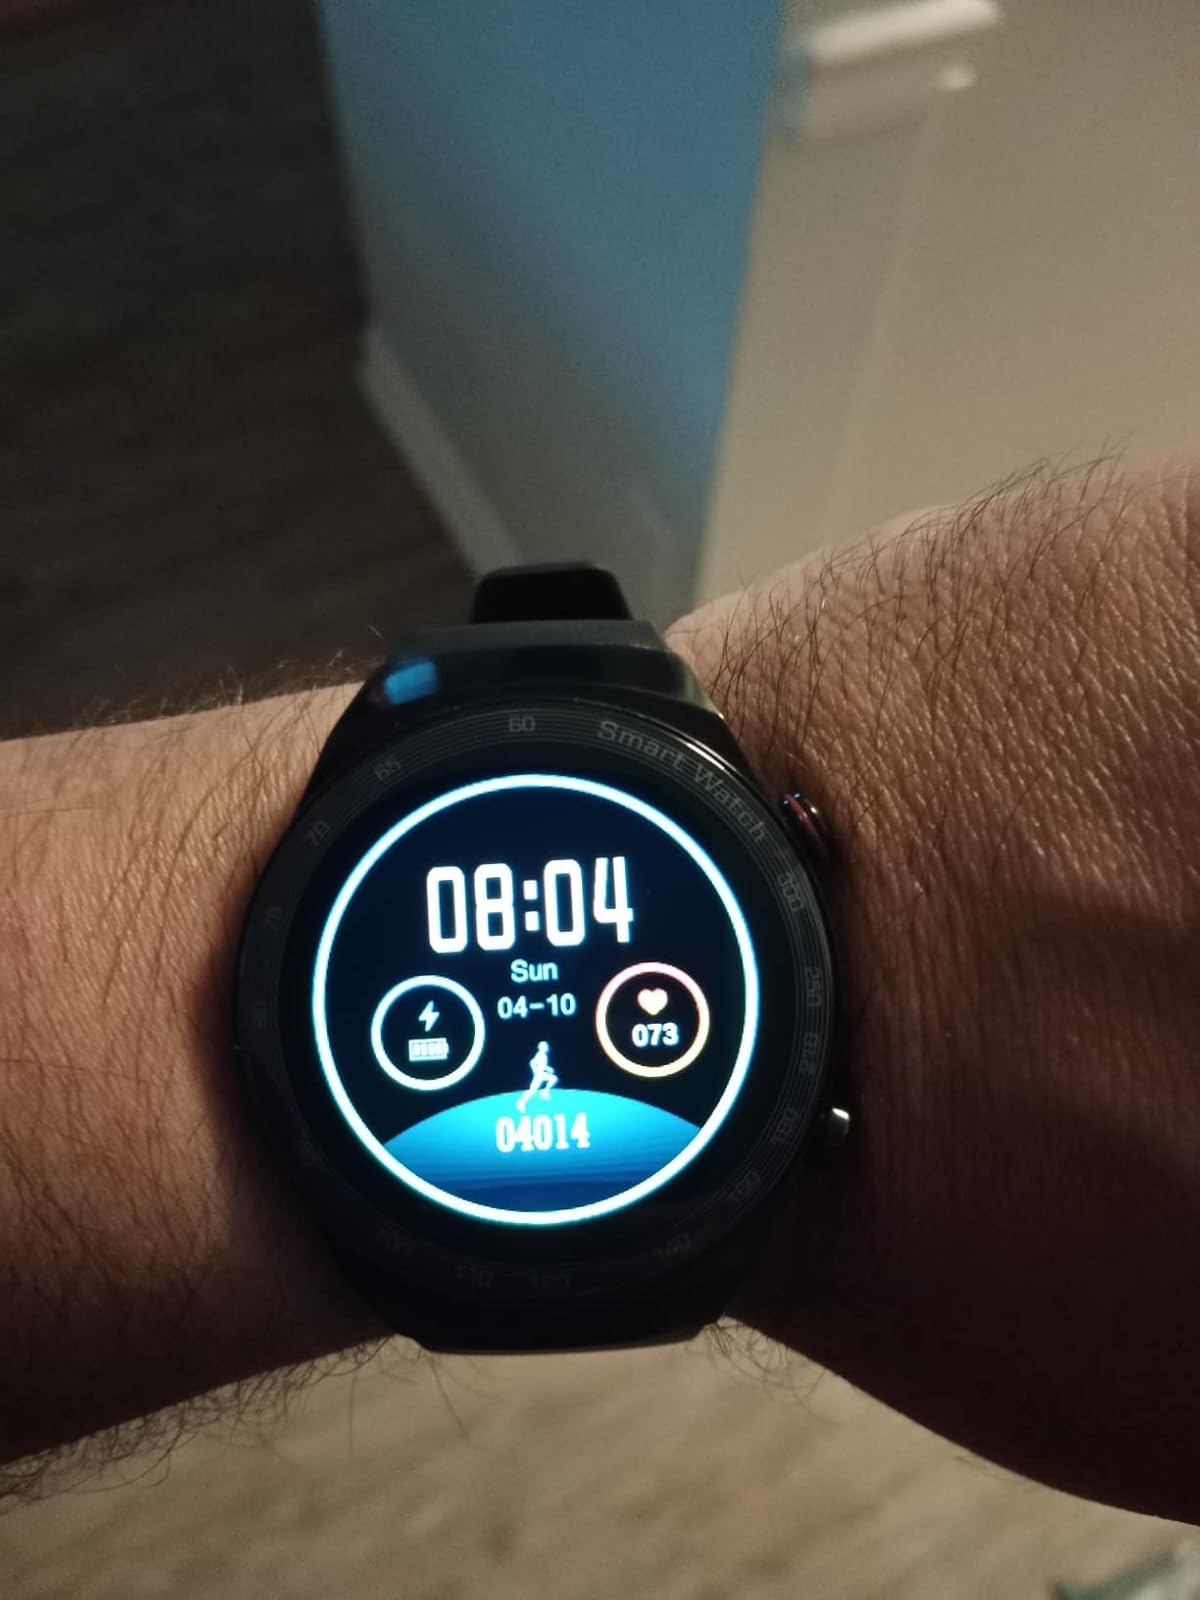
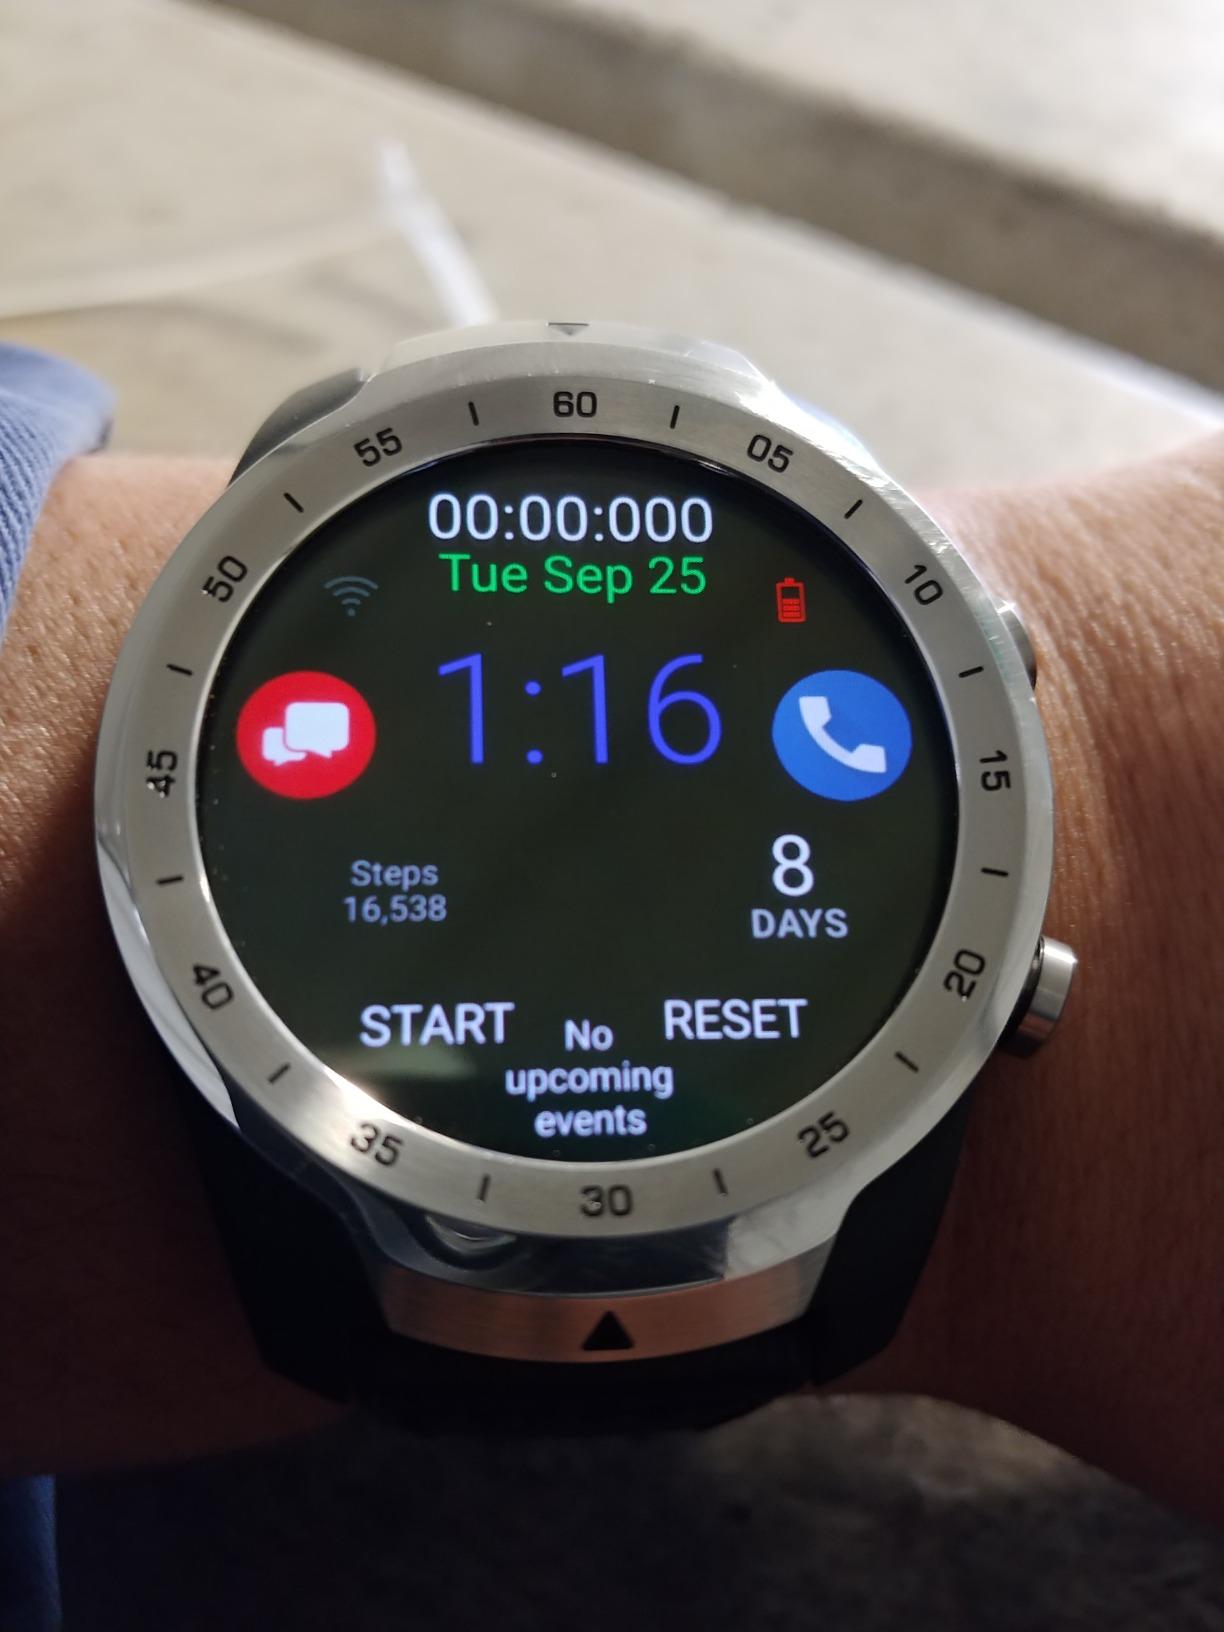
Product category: smartwatch
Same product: no